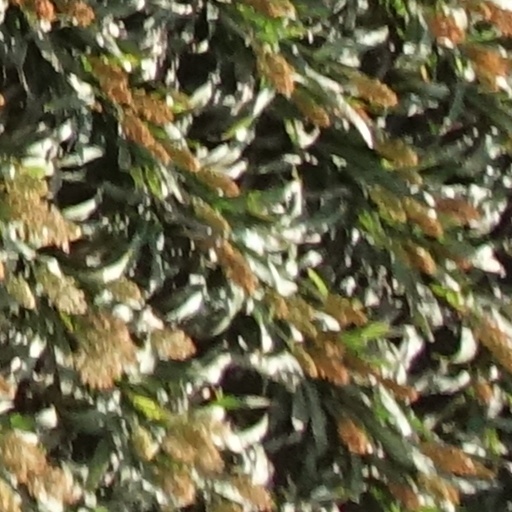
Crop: sorghum